2005 Wales Rally GB

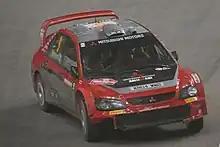
Harri Rovanperä

The 2005 Wales Rally GB (formally known as 61st Wales Rally GB) was the 12th round of the 2005 World Rally Championship. The race was held over four days between 15 and 18 September 2005, and operated out of Cardiff, Wales, United Kingdom.